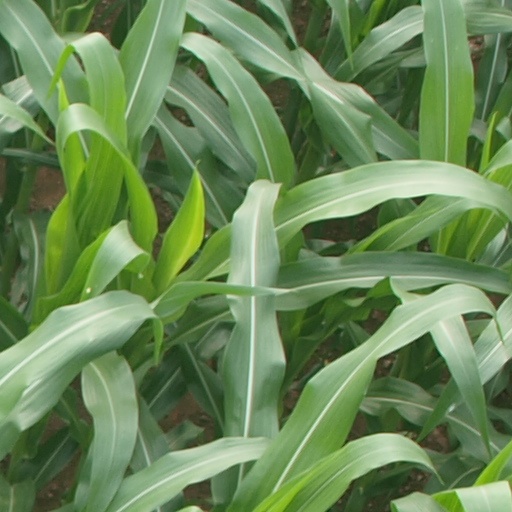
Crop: maize; corn